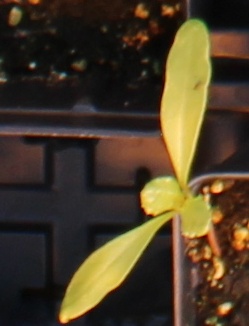
Label: Sugar beet